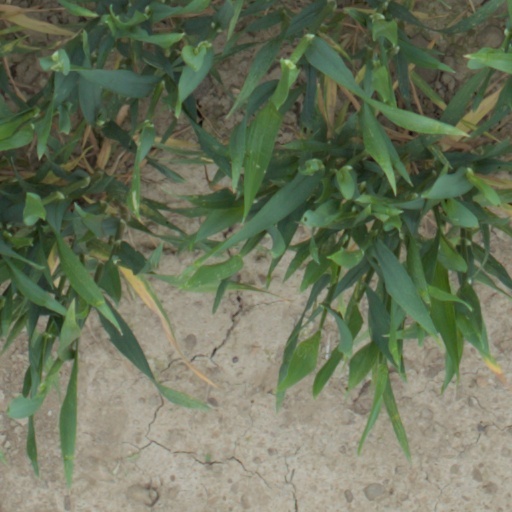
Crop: wheat